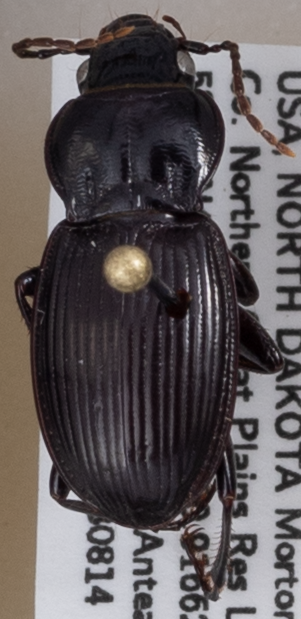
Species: Cyclotrachelus torvus
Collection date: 2018-08-14
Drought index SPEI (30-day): -0.402
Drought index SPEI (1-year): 0.044
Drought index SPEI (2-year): -0.32